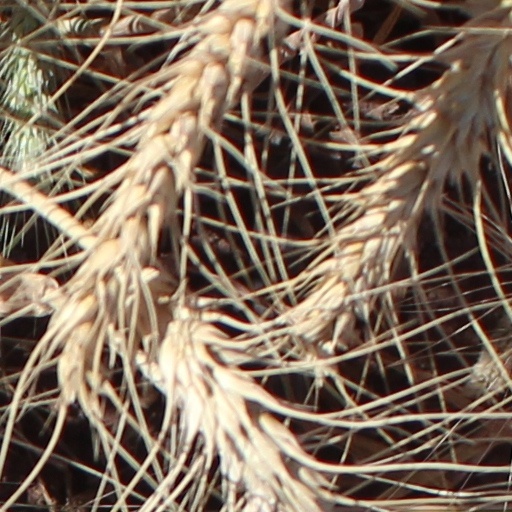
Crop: wheat